Good Omens (TV series)

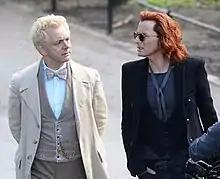
Sheen as Aziraphale and Tennant as Crowley while filming Series 1

Pratchett and Gaiman had planned to adapt "Good Omens" as a movie for years, with various directors and writers attached to the project along the way. In 2011, a television series, written by Terry Jones and Gavin Scott, was first reported to be in the works but no further plans were announced. After Pratchett's death, Gaiman refused to ever consider working on the adaptation alone but changed his mind when he received a letter from Pratchett, written to be sent after his death, urging him to finish the project.